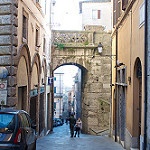
Scene: Outdoor